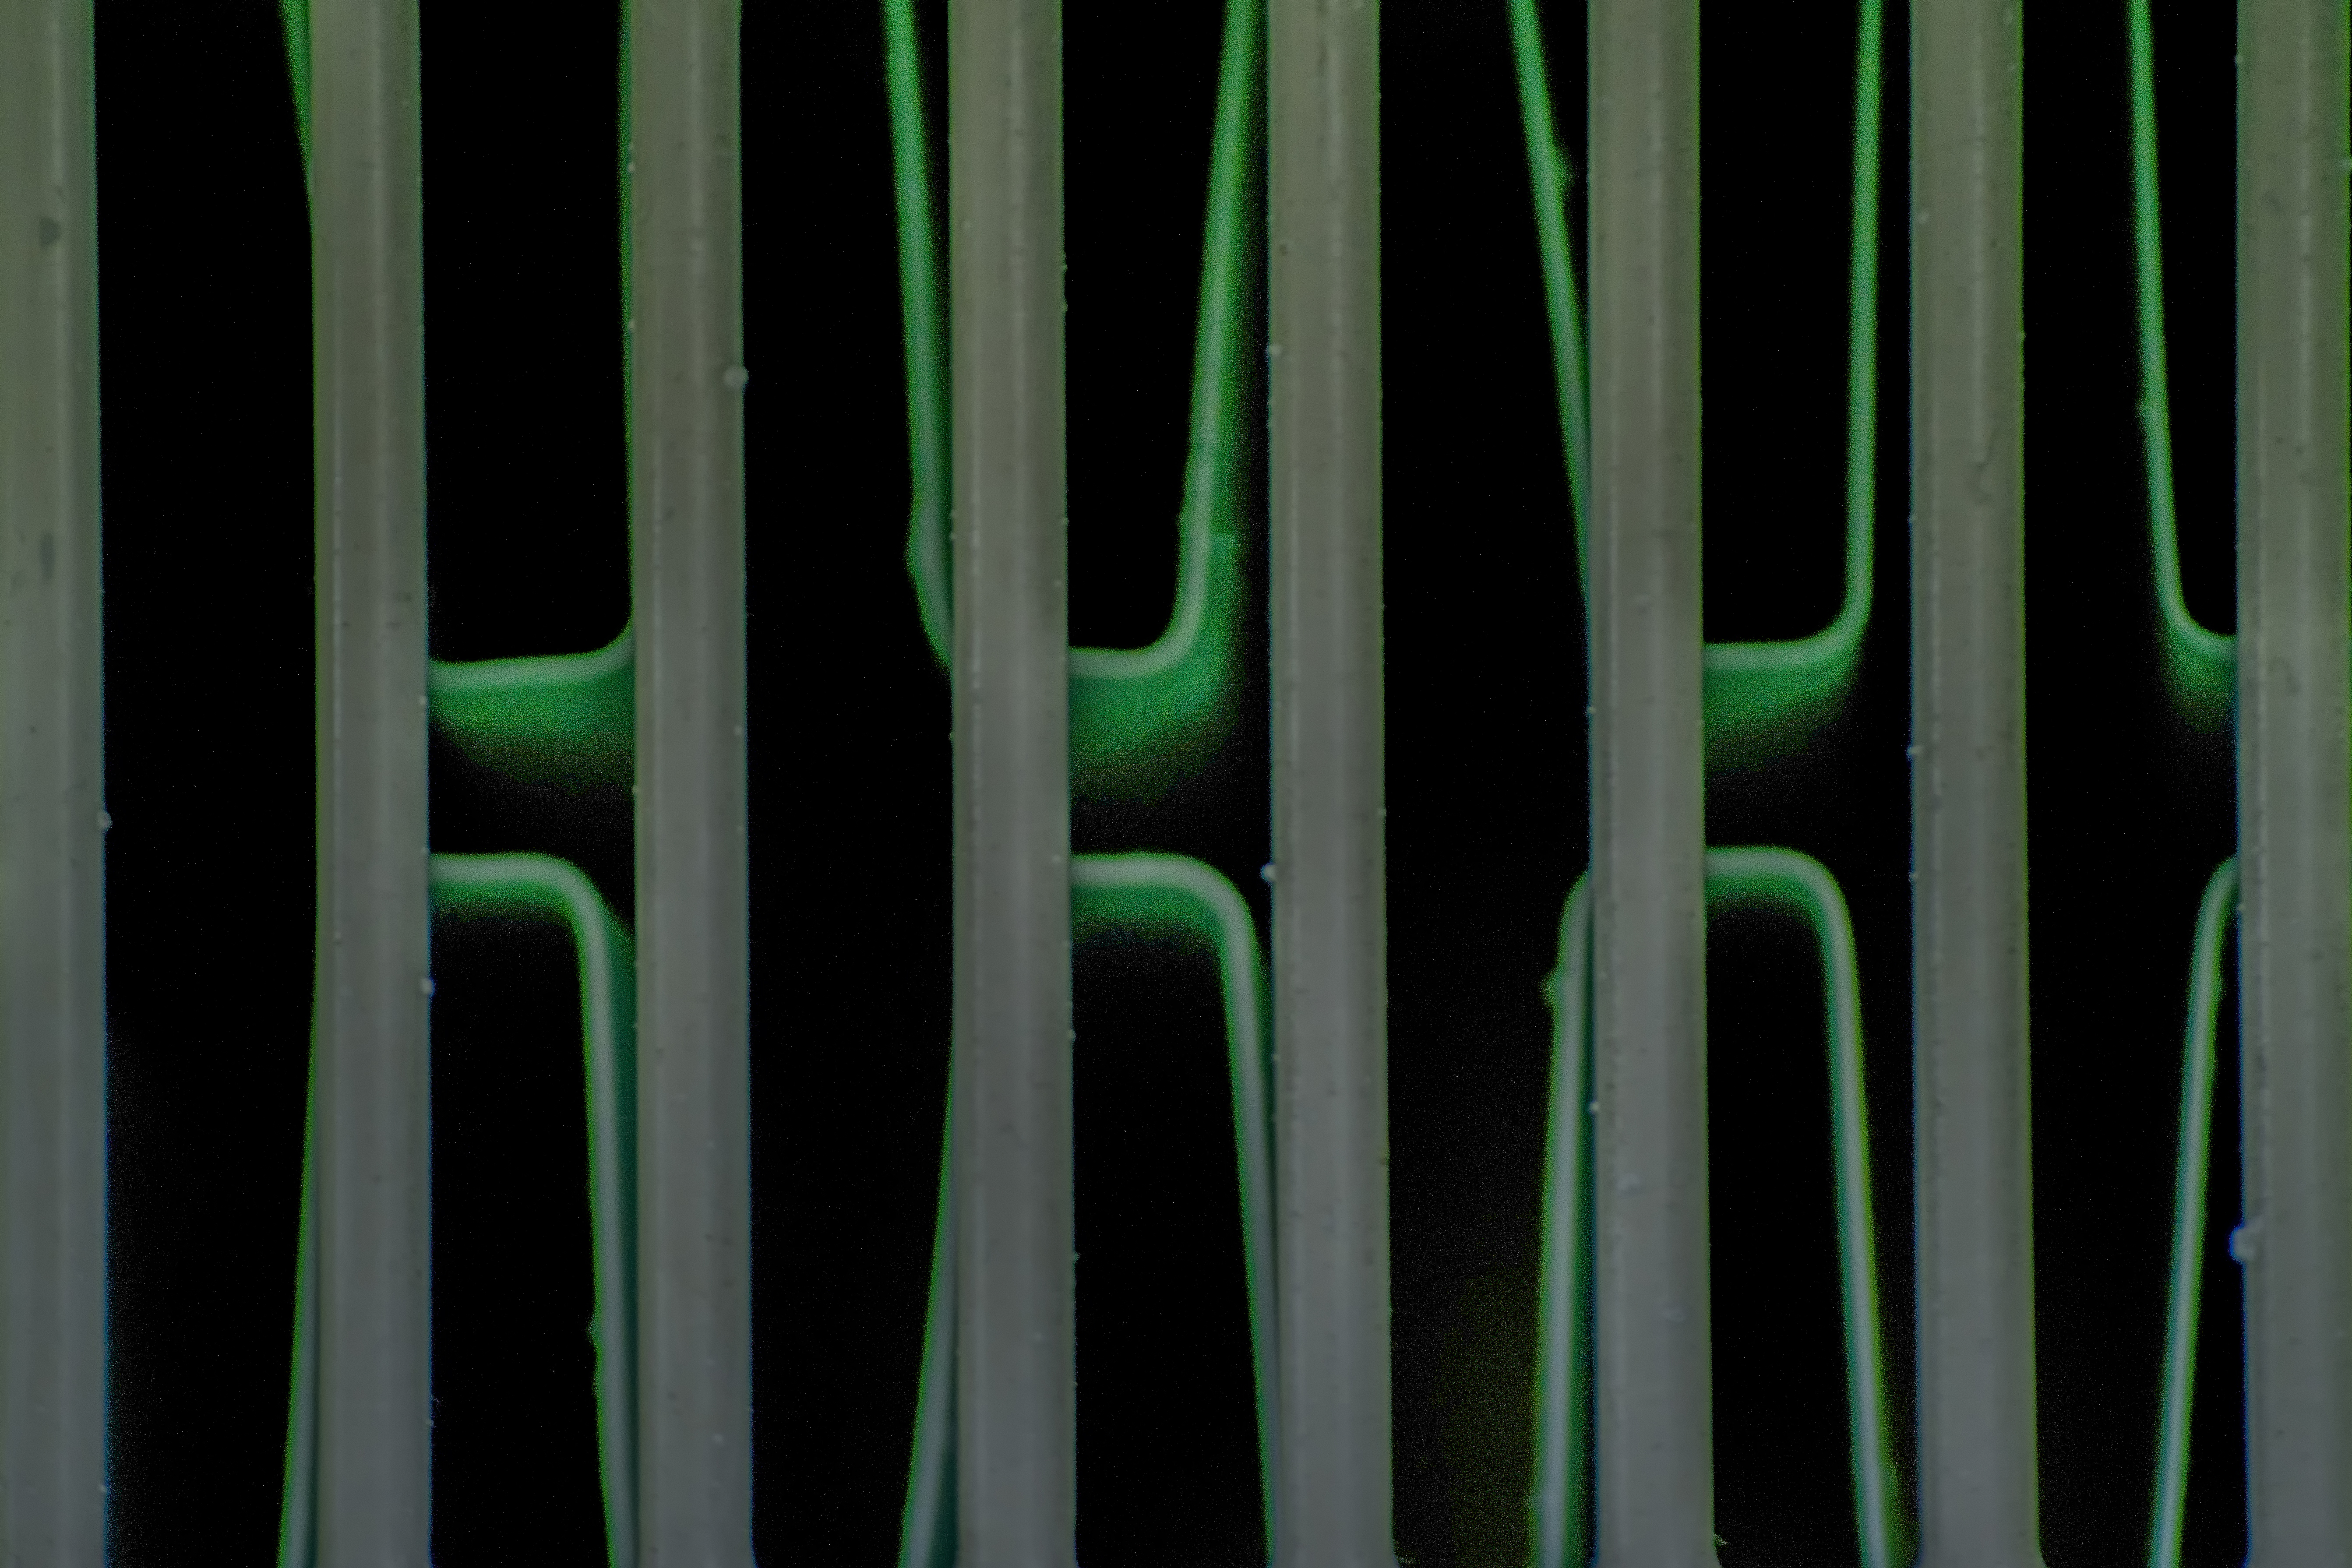
light, number, line, green, color, blue, nikon, black, font, nederland, netherlands, radiator, shape, paulvandevelde, pdvandevelde, padagudaloma, nederlandinfotos